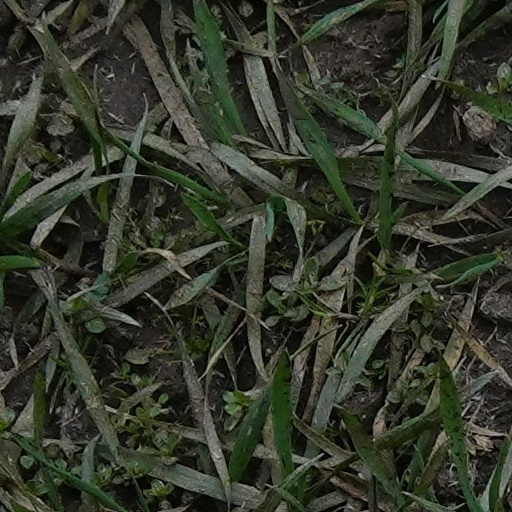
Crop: wheat